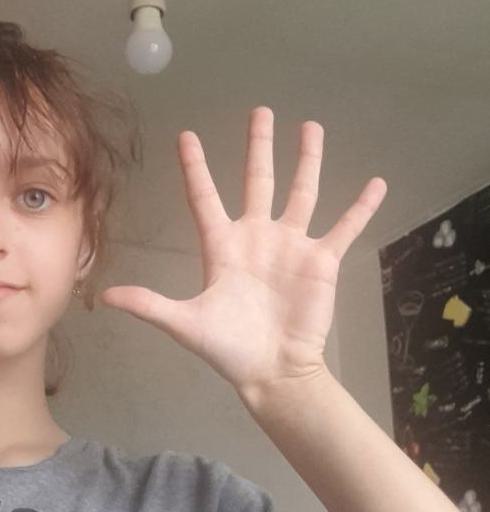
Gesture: palm